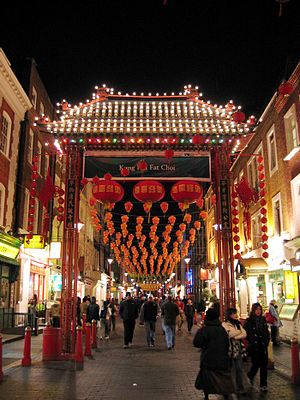
Chinatown (London)
Chinatown pyntes særligt til særlige lejligheder. Her er det for det kinesiske nytår 2004.
Londons Chinatown ligger i Sohoområdet som igen ligger i området City of Westminster. Chinatown dækker området omkring Gerrard Street og indeholder mange kinesiske restauranter, forretninger og souvenirbutikker. Wong Kei er en af de mest kendte restauranter i Chinatown.